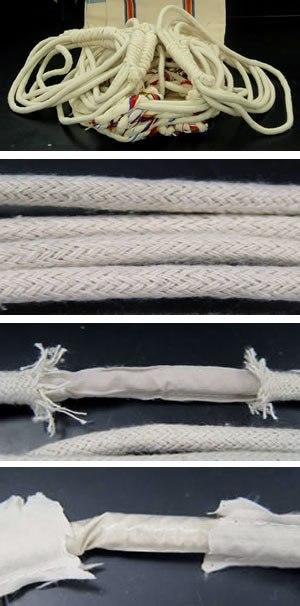
Le trafic de stupéfiants ou narcotrafic désigne les échanges commerciaux illégaux de substances psychotropes réglementés par les différentes conventions de l’ONU.